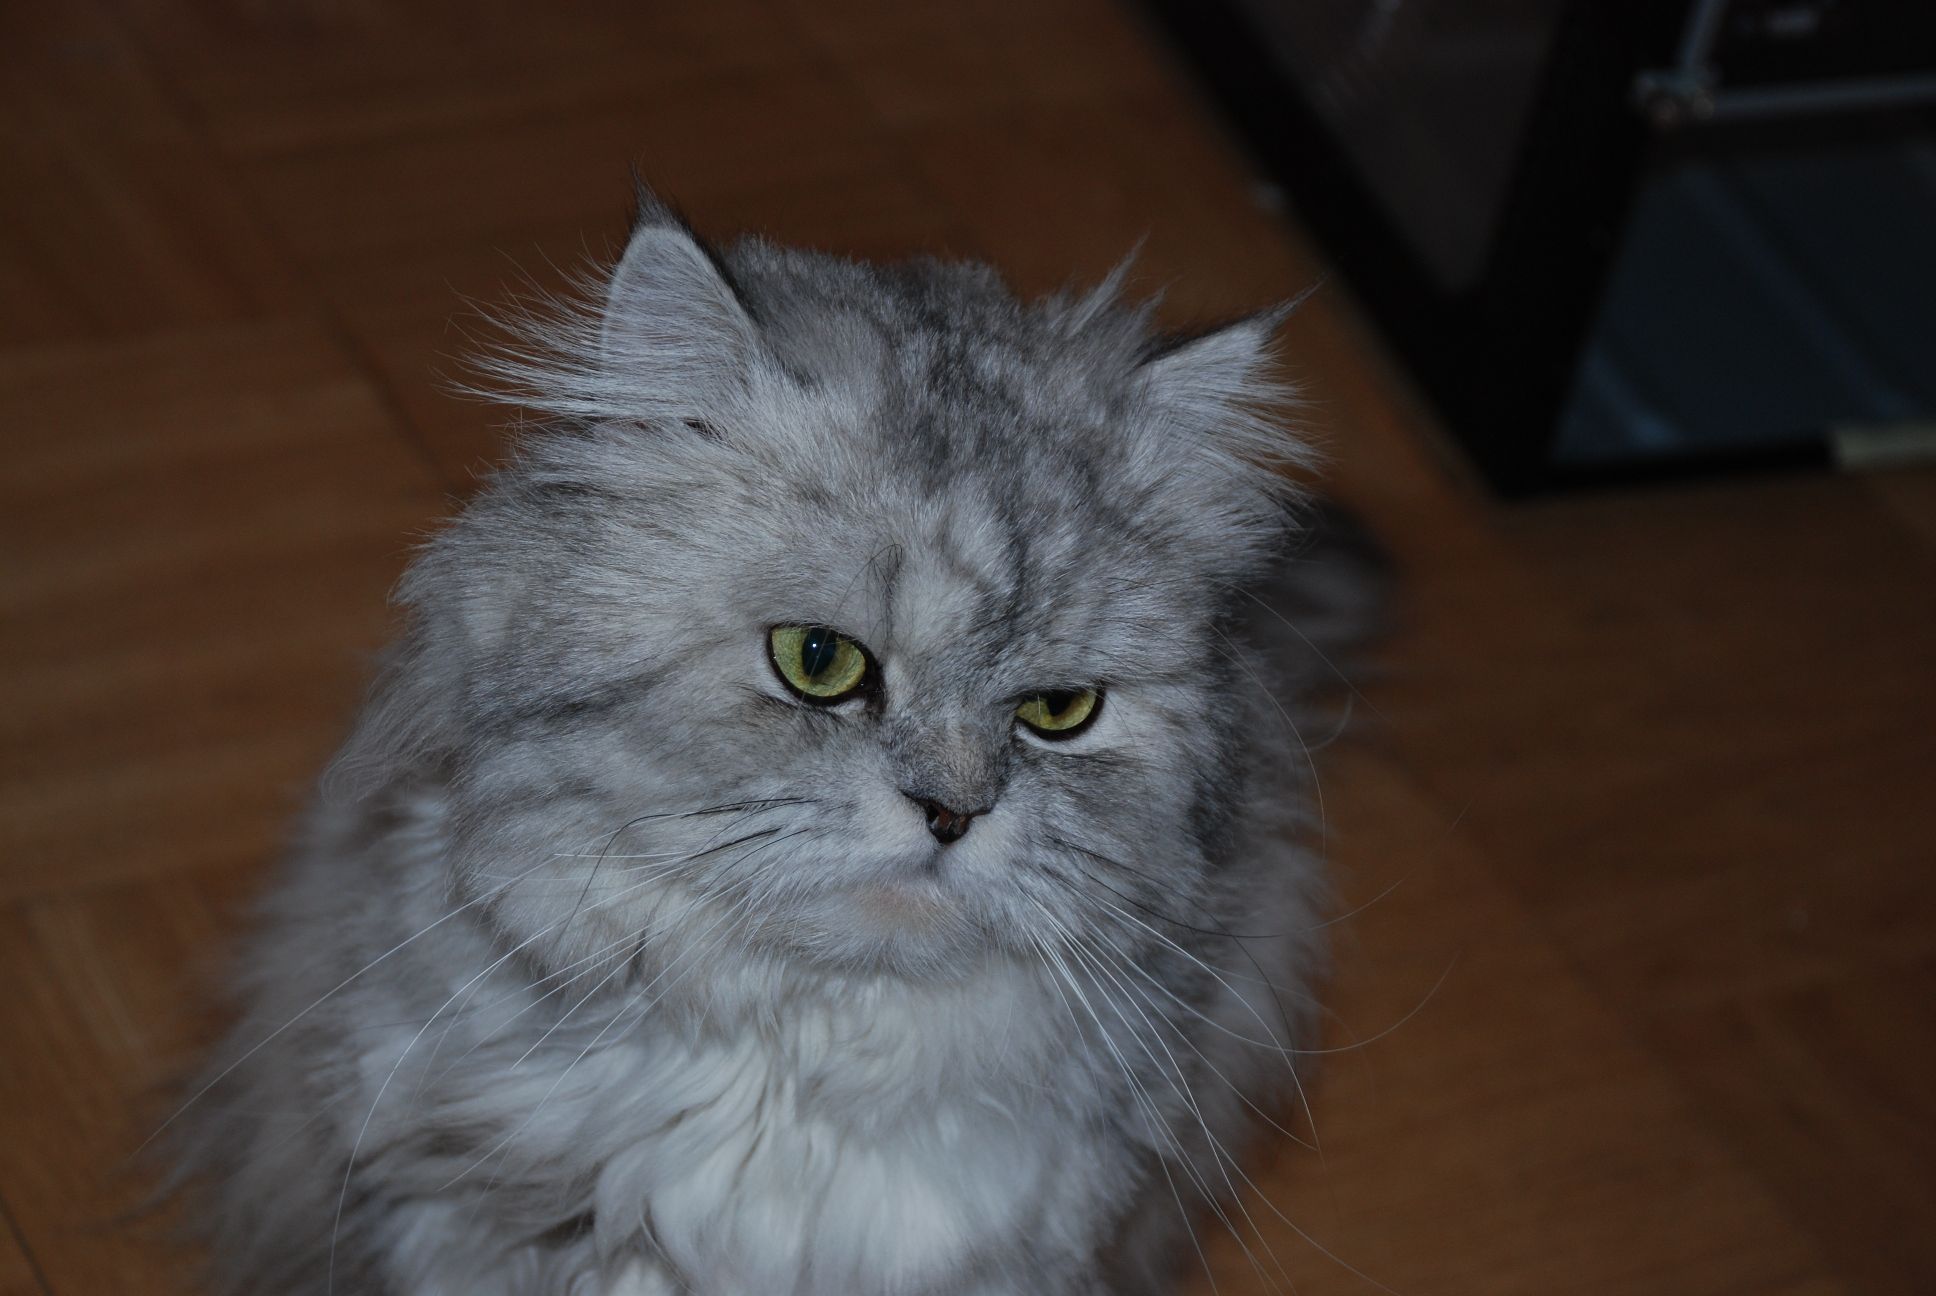
nature, animal, pet, cat, feline, mammal, nikon, pets, cats, whiskers, animals, vertebrate, chat, d80, chats, marcello, persian, small to medium sized cats, cat like mammal, carnivoran, domestic short haired cat, domestic long haired cat, british semi longhair